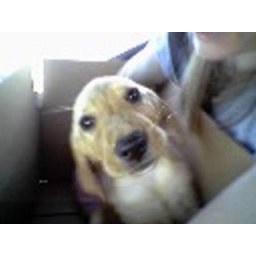
This is Roxie the day we got her in a box in the car ride home. My favorite picture of her.